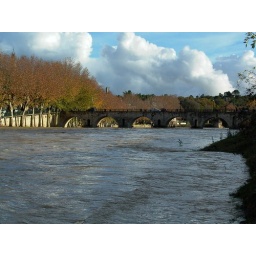
The roman bridge of Sommieres will be totally flooded 6 hours later by the river Vidourle